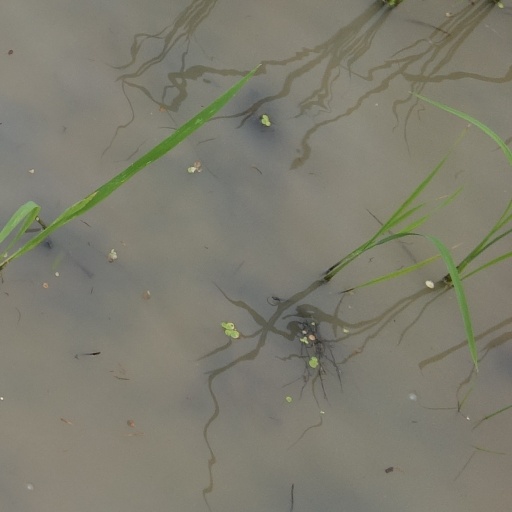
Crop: rice